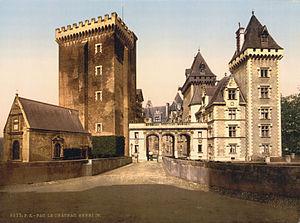
Château de Pau vers 1900
Cet article recense les monuments historiques de France classés en 1840, la première protection de ce type dans le pays.